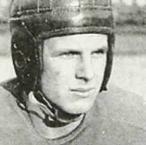
Age: 21